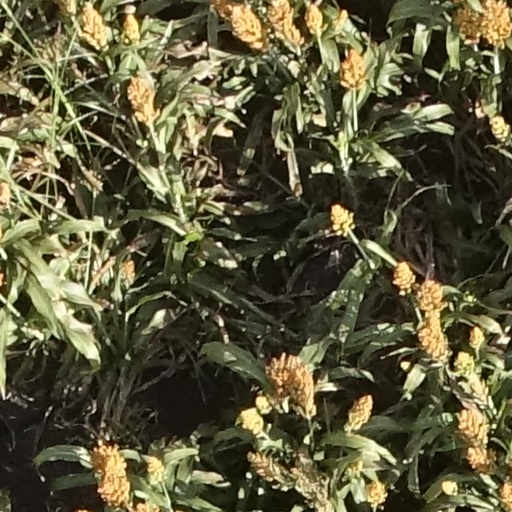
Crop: sorghum